Allen Hoskins

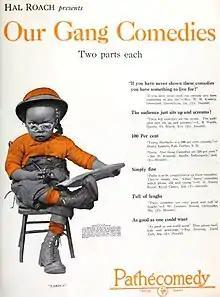
Our Gang advertisement, 1923

The "Our Gang" comedies were created by Hal Roach Studios, located in Culver City, California. School was required for child actors. Hoskins and the other Roach studio children attended school on the lot at the "Little Red School House". The children were taught by Fern Carter. In 1959, a retrospective article about Fern Carter and her career as a teacher in Hollywood's "Little Red School House" was published. The article explained that she was teaching there when the series began in 1921 and taught over 300 students in a career that lasted 23 years. She often said that Farina was the brightest student she ever had.